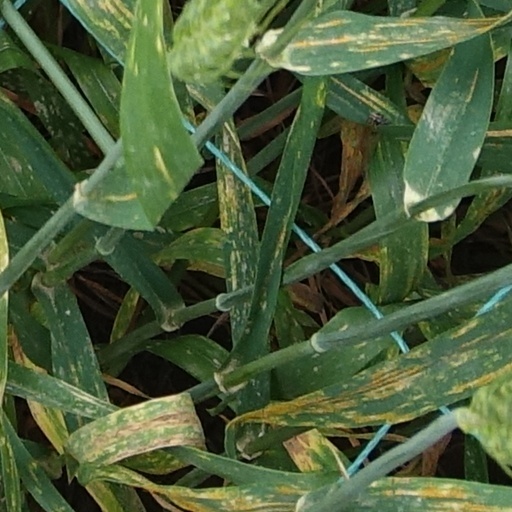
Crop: wheat